Zanan magazine

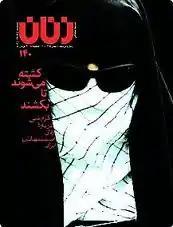
Cover photo of 140th issue

Zanan was a monthly women's magazine published in Iran. It was the only Persian women's magazine in the country. The magazine ceased publication in 2008, but was relaunched on 29 May 2014. In September 2014, its founder and editor Shahla Sherkat was charged in Iran's Press Court (part of the Islamic Revolutionary Court) for promoting un-Islamic and "obsolete" views and in April 2015, publication of the magazine was again suspended. It promoted women's rights for 16 years and had a total of 152 issues.